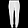
Label: Trouser